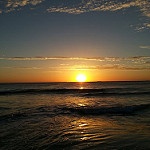
Label: sea